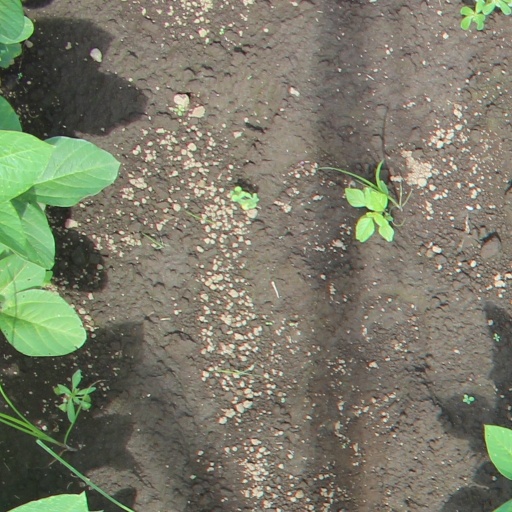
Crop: soybean